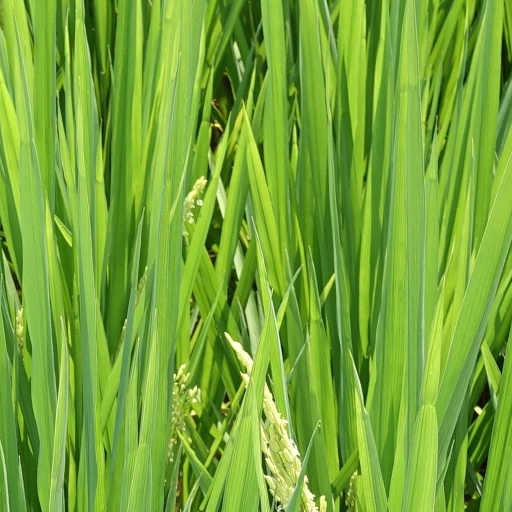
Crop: rice